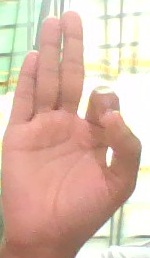
ASL sign: F